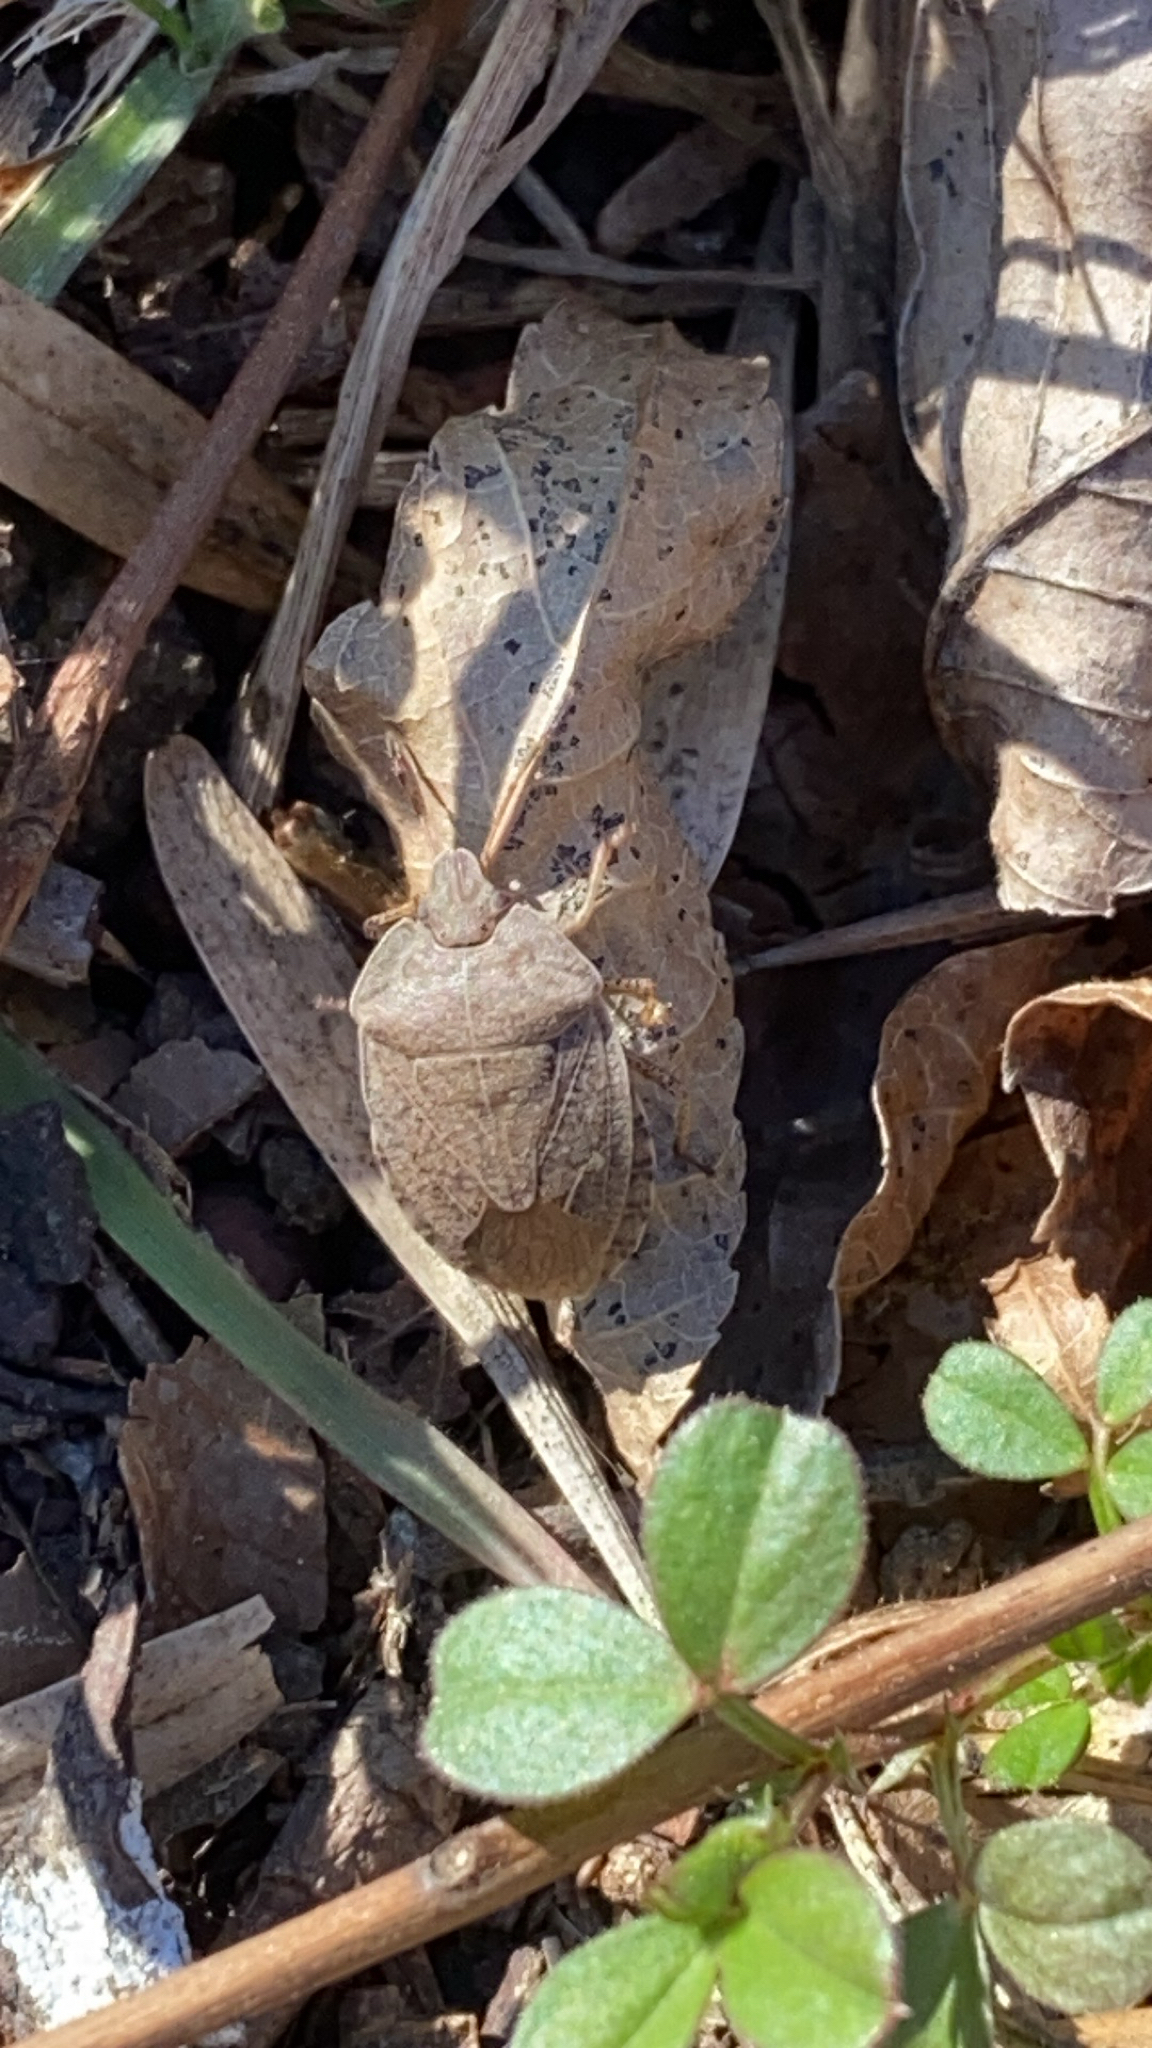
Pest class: stink_bug